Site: brandenburg
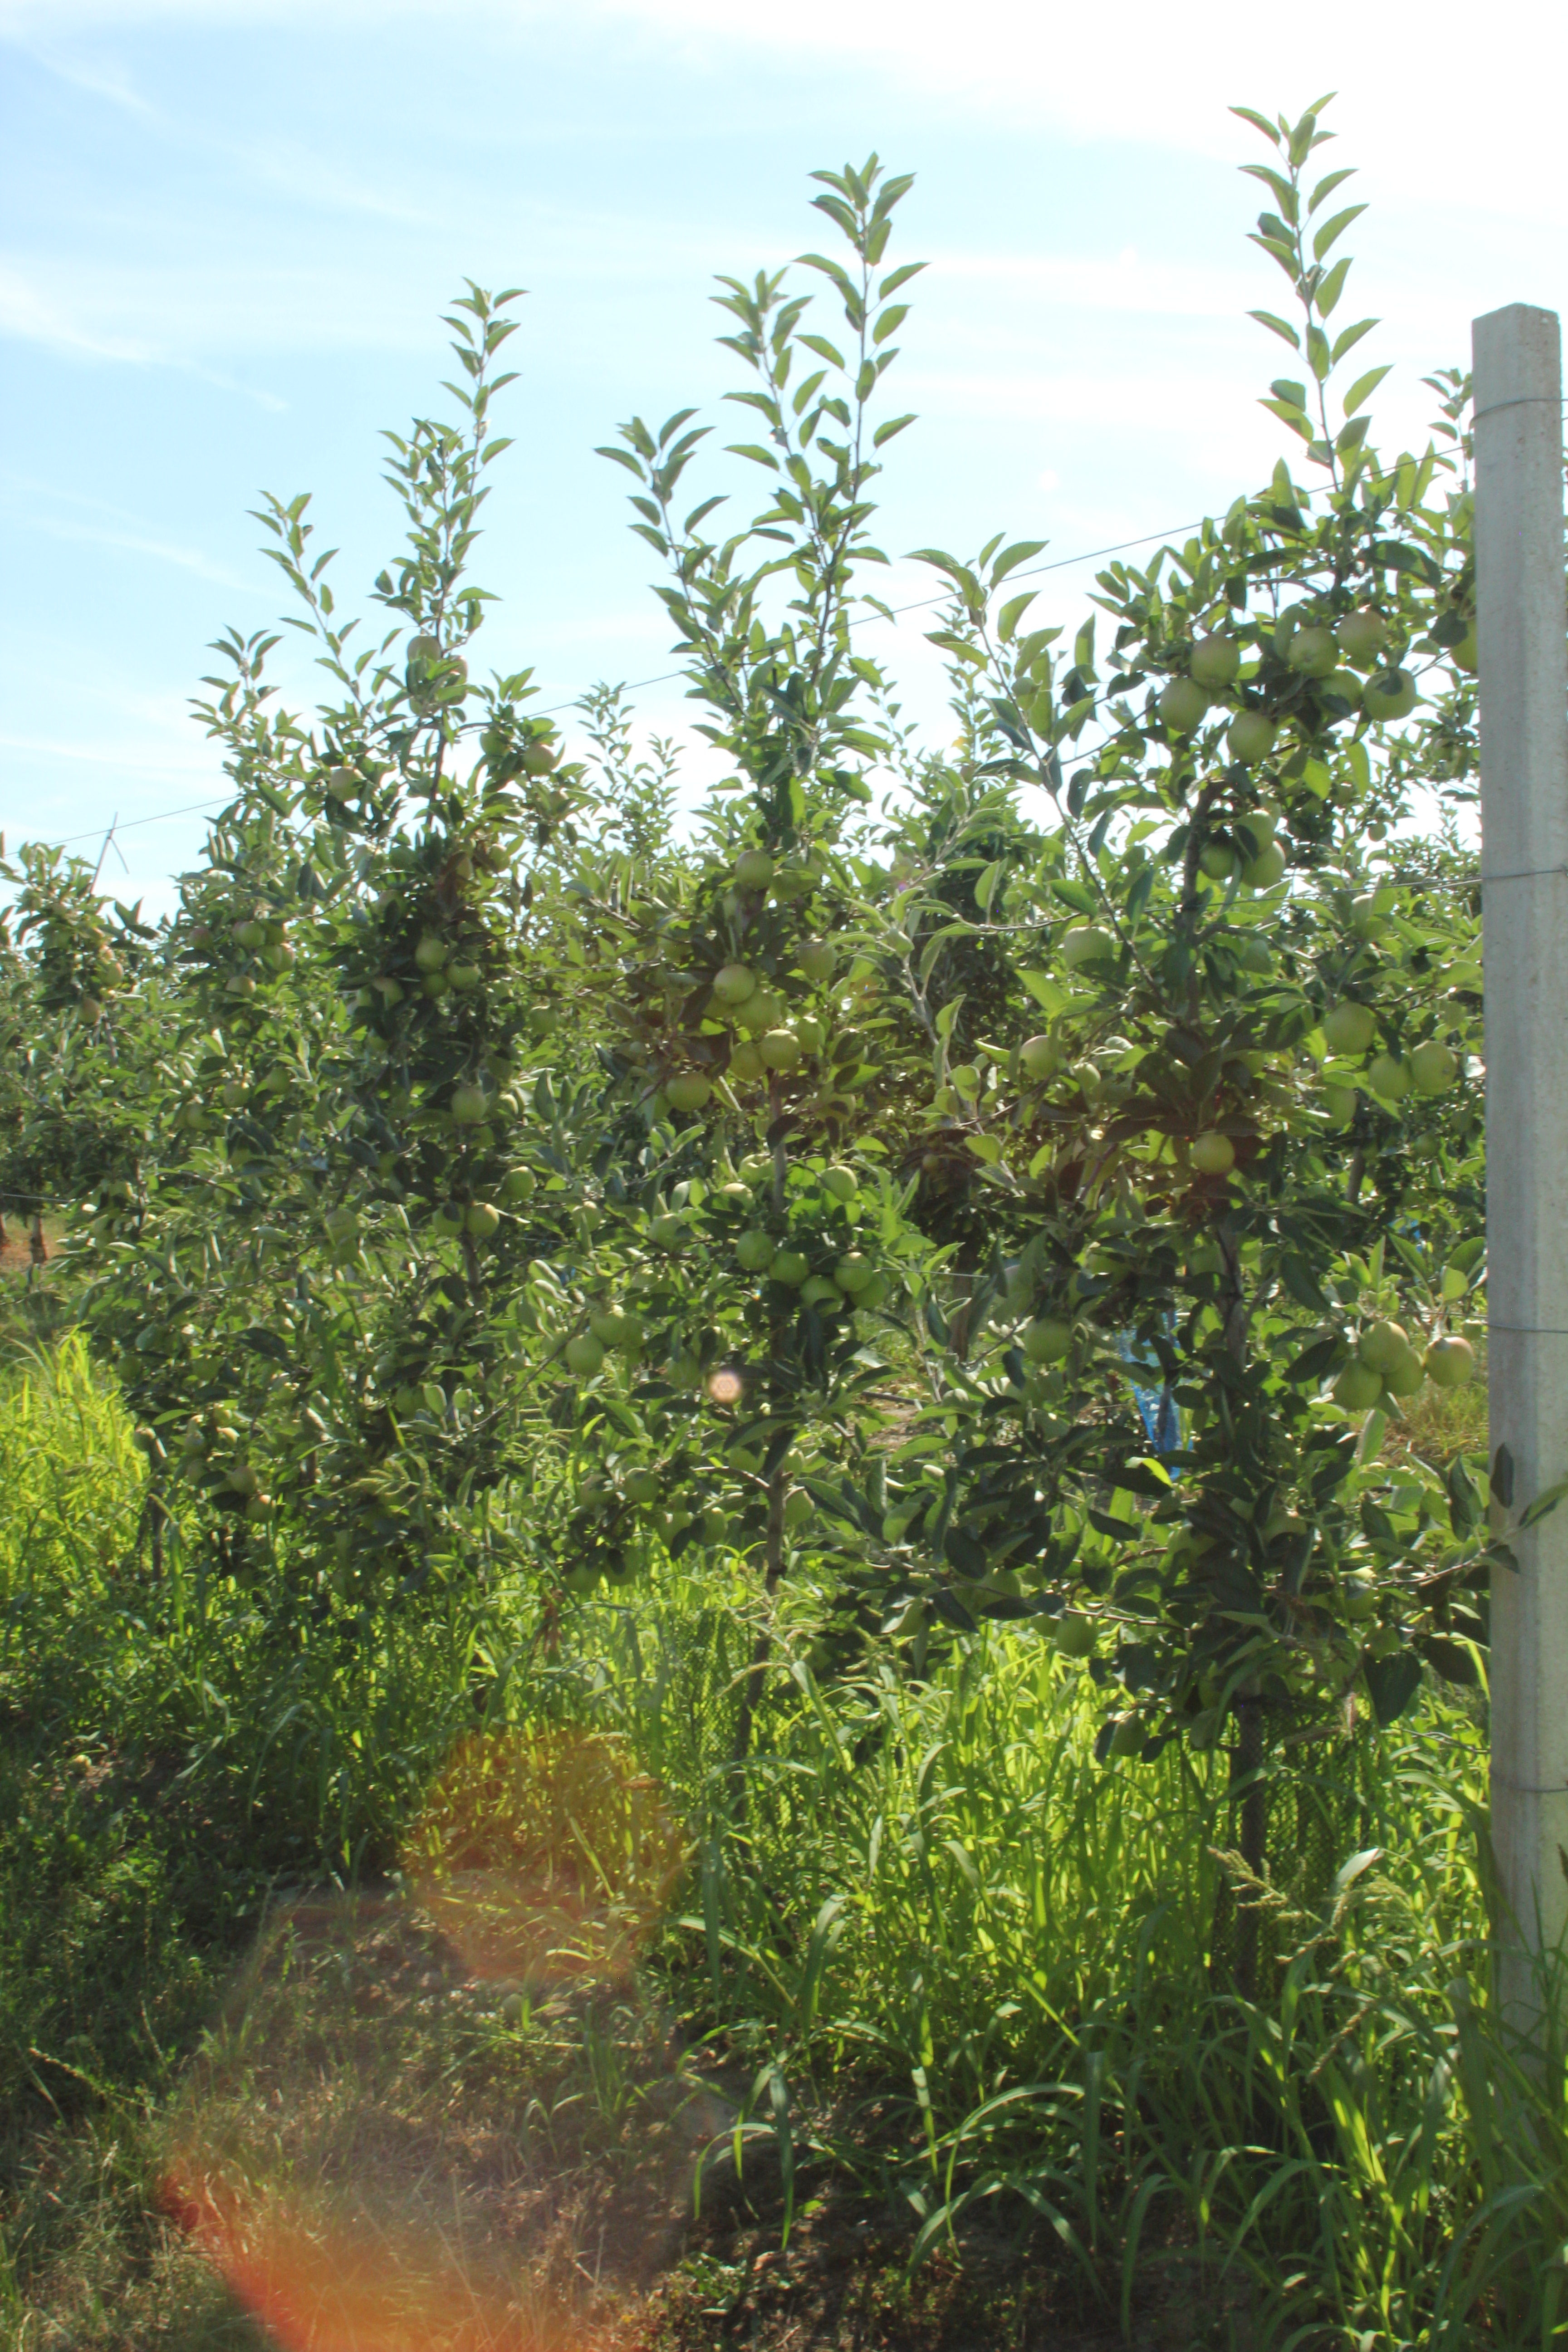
Growth stage (BBCH 77): Development of fruit